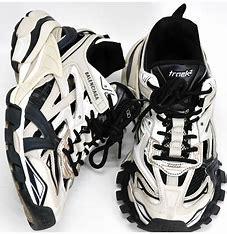
Brand: Balenciaga
Model: Track 2